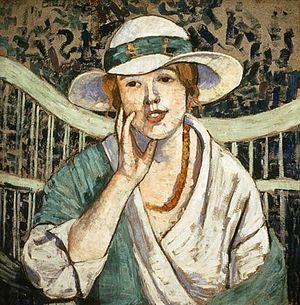
Georgette Agutte, dite aussi Georgette Agutte-Sembat, née le 17 mai 1867 à Paris et morte le 6 septembre 1922 à Chamonix, est une artiste peintre, sculptrice et collectionneuse d'art française.